Alger–Sullivan Lumber Company Residential Historic District

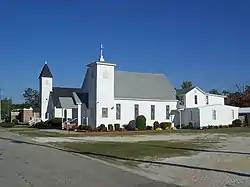

The Alger–Sullivan Lumber Company Residential Historic District is a historic district in Century, Florida. The district is bounded by Pinewood Avenue, Front Street, Jefferson Avenue, Church Street, and Mayo Street, encompasses approximately , and contains 45 historic buildings. On September 28, 1989, it was added to the U.S. National Register of Historic Places.